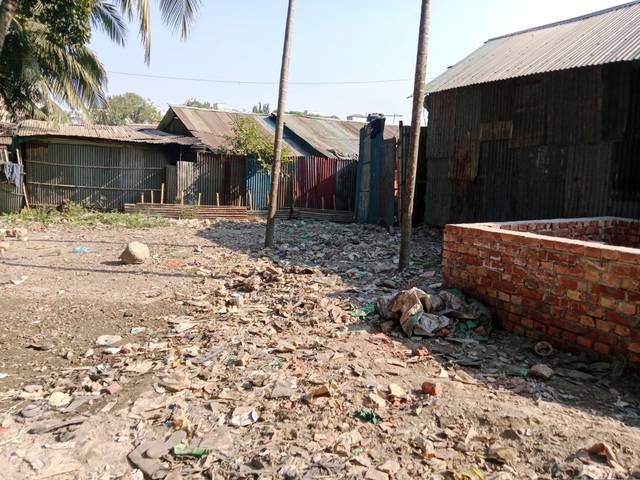
Region: Bangladesh
Coordinates: 23.784, 90.357